My Architect

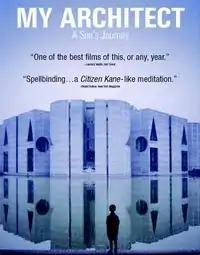

My Architect: A Son's Journey is a 2003 documentary film about the American architect Louis Kahn (1901–1974), by his son Nathaniel Kahn, detailing the architect's extraordinary career and his familial legacy after his death in 1974.